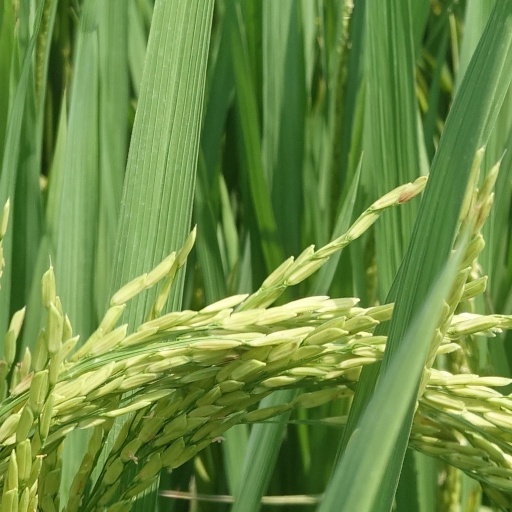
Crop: rice